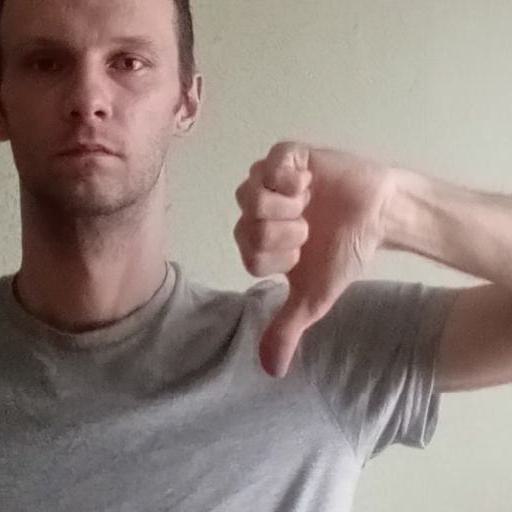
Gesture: dislike